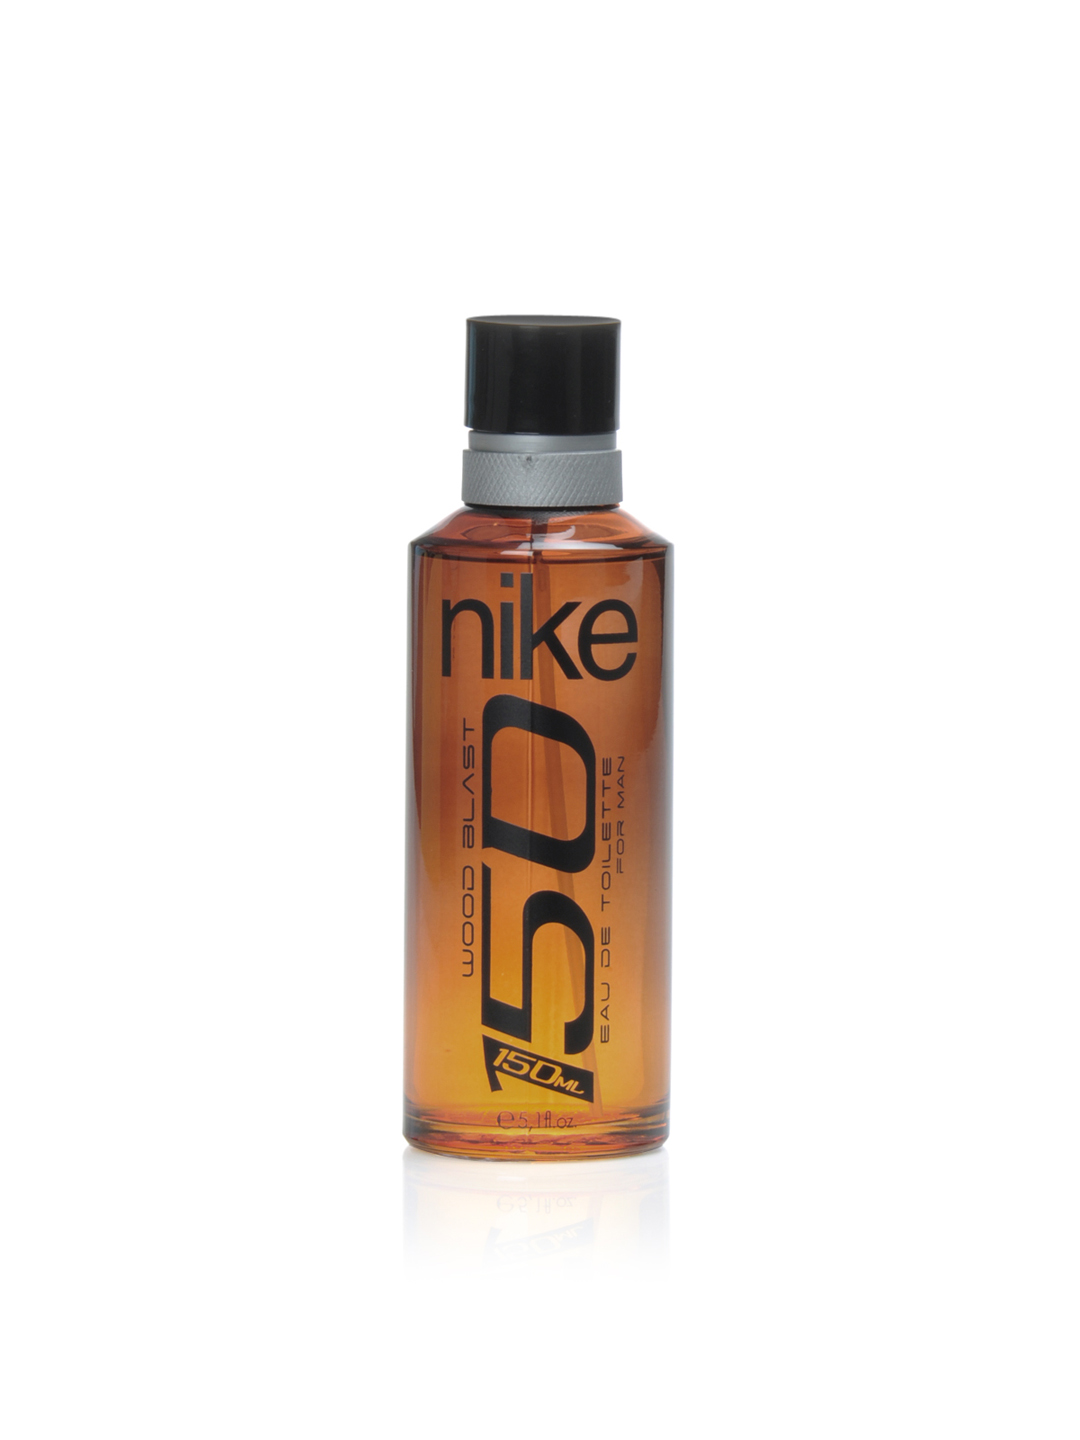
Nike Fragrances Men Wood Blast Perfume 150 ml
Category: Personal Care / Fragrance / Perfume and Body Mist
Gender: Men
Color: Black
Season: Spring 2017
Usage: Casual